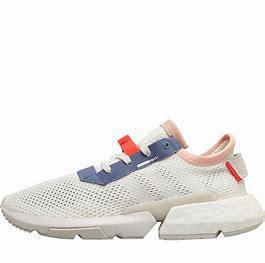
Brand: Adidas
Model: Pod S3 1